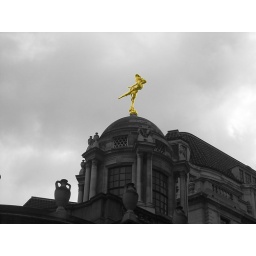
A nice golden statue on top of a building in London.